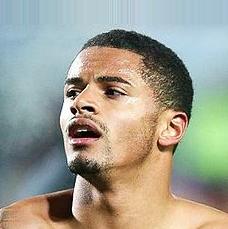
Age: 20